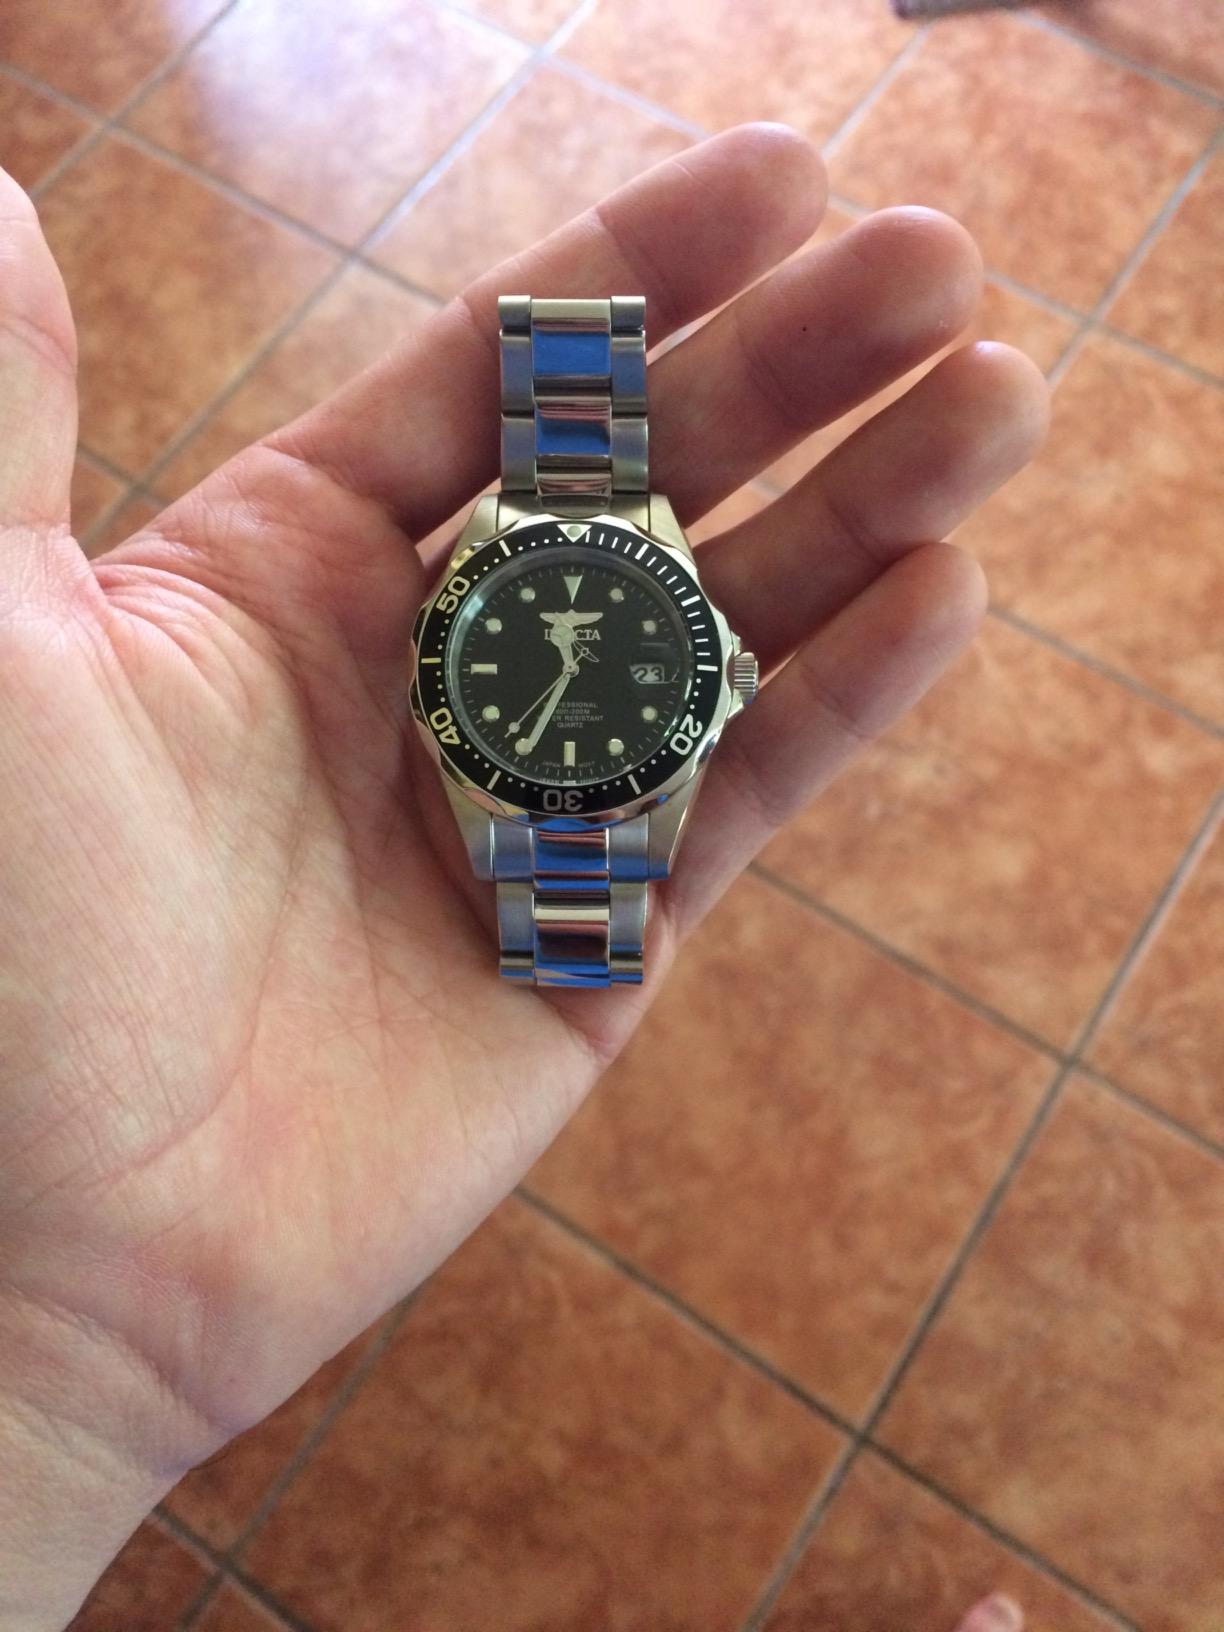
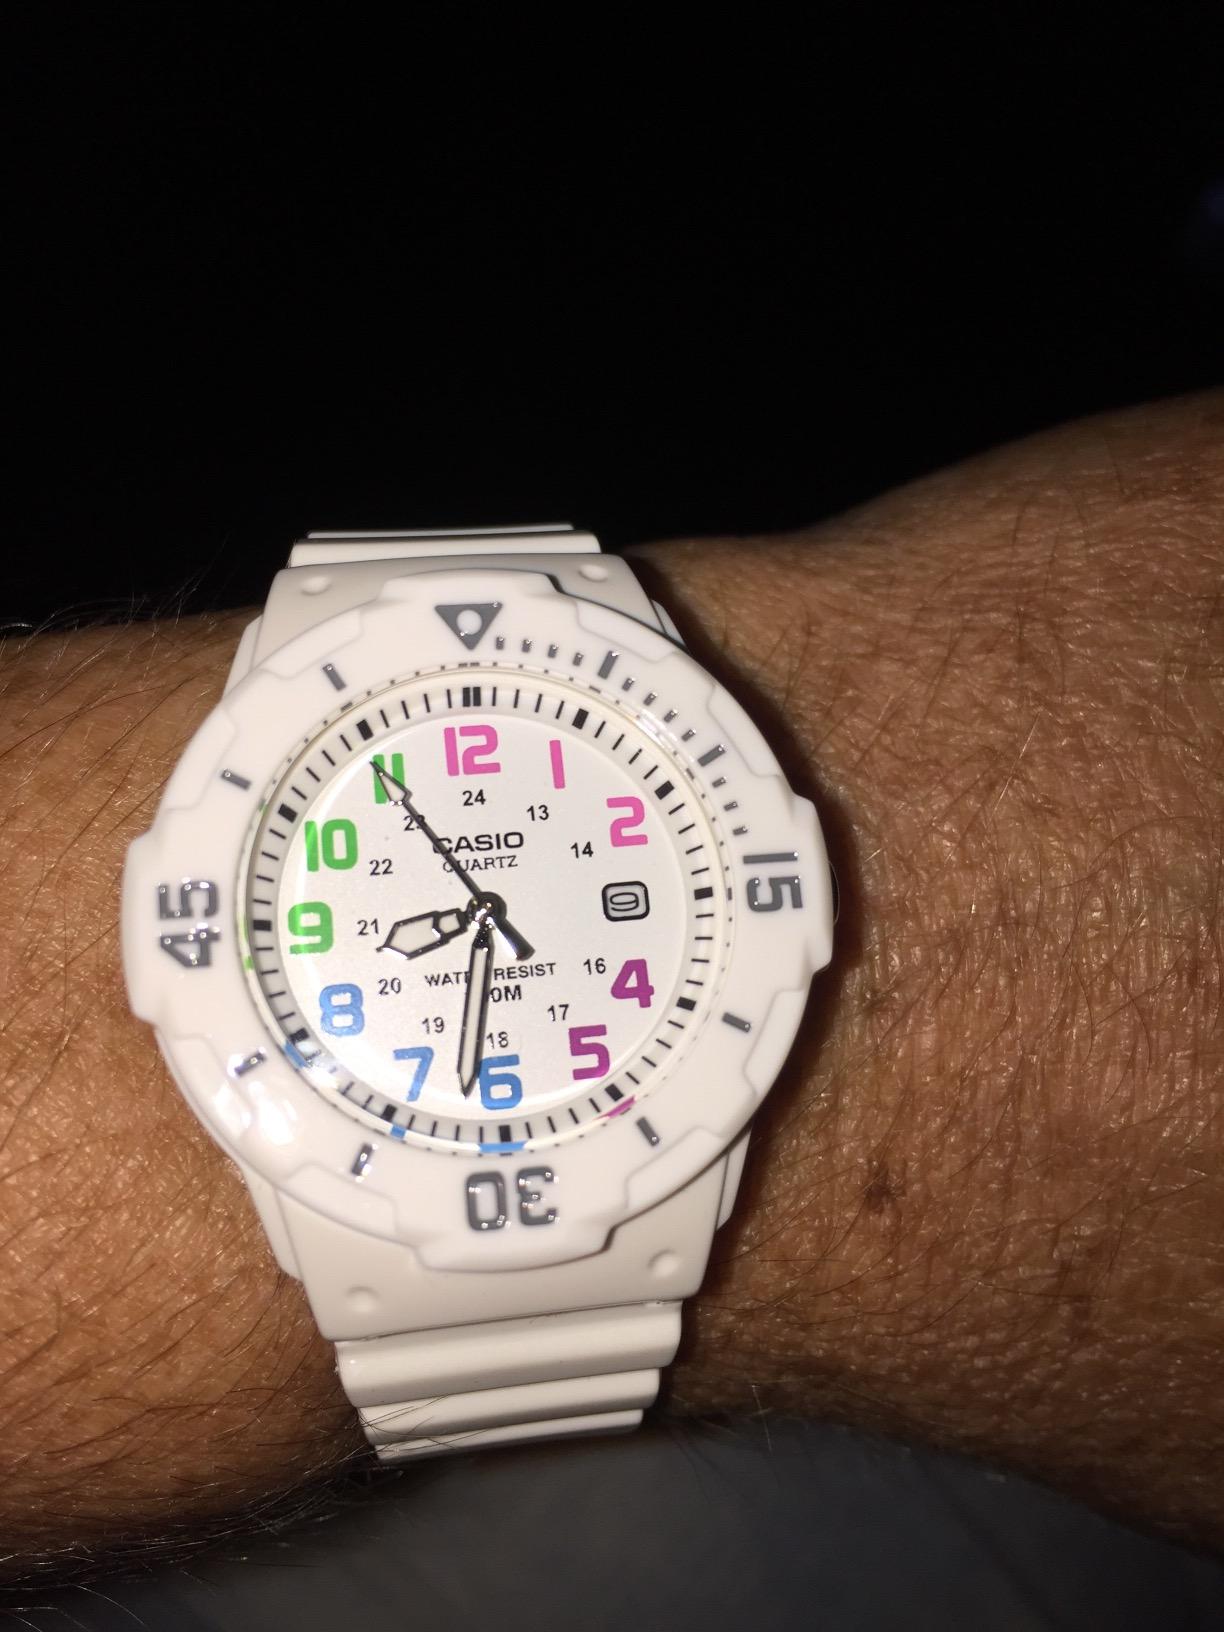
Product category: accessories_watch
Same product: no